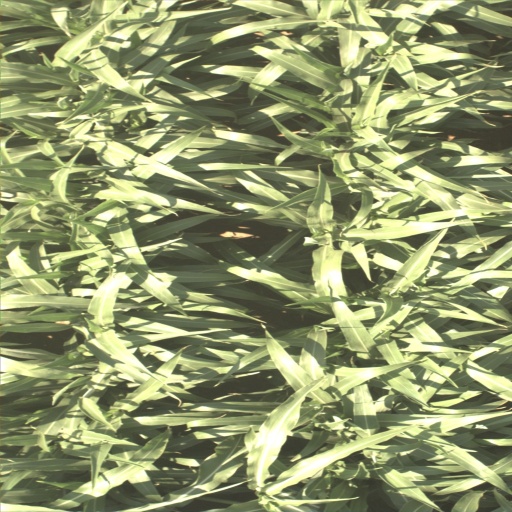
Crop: sorghum